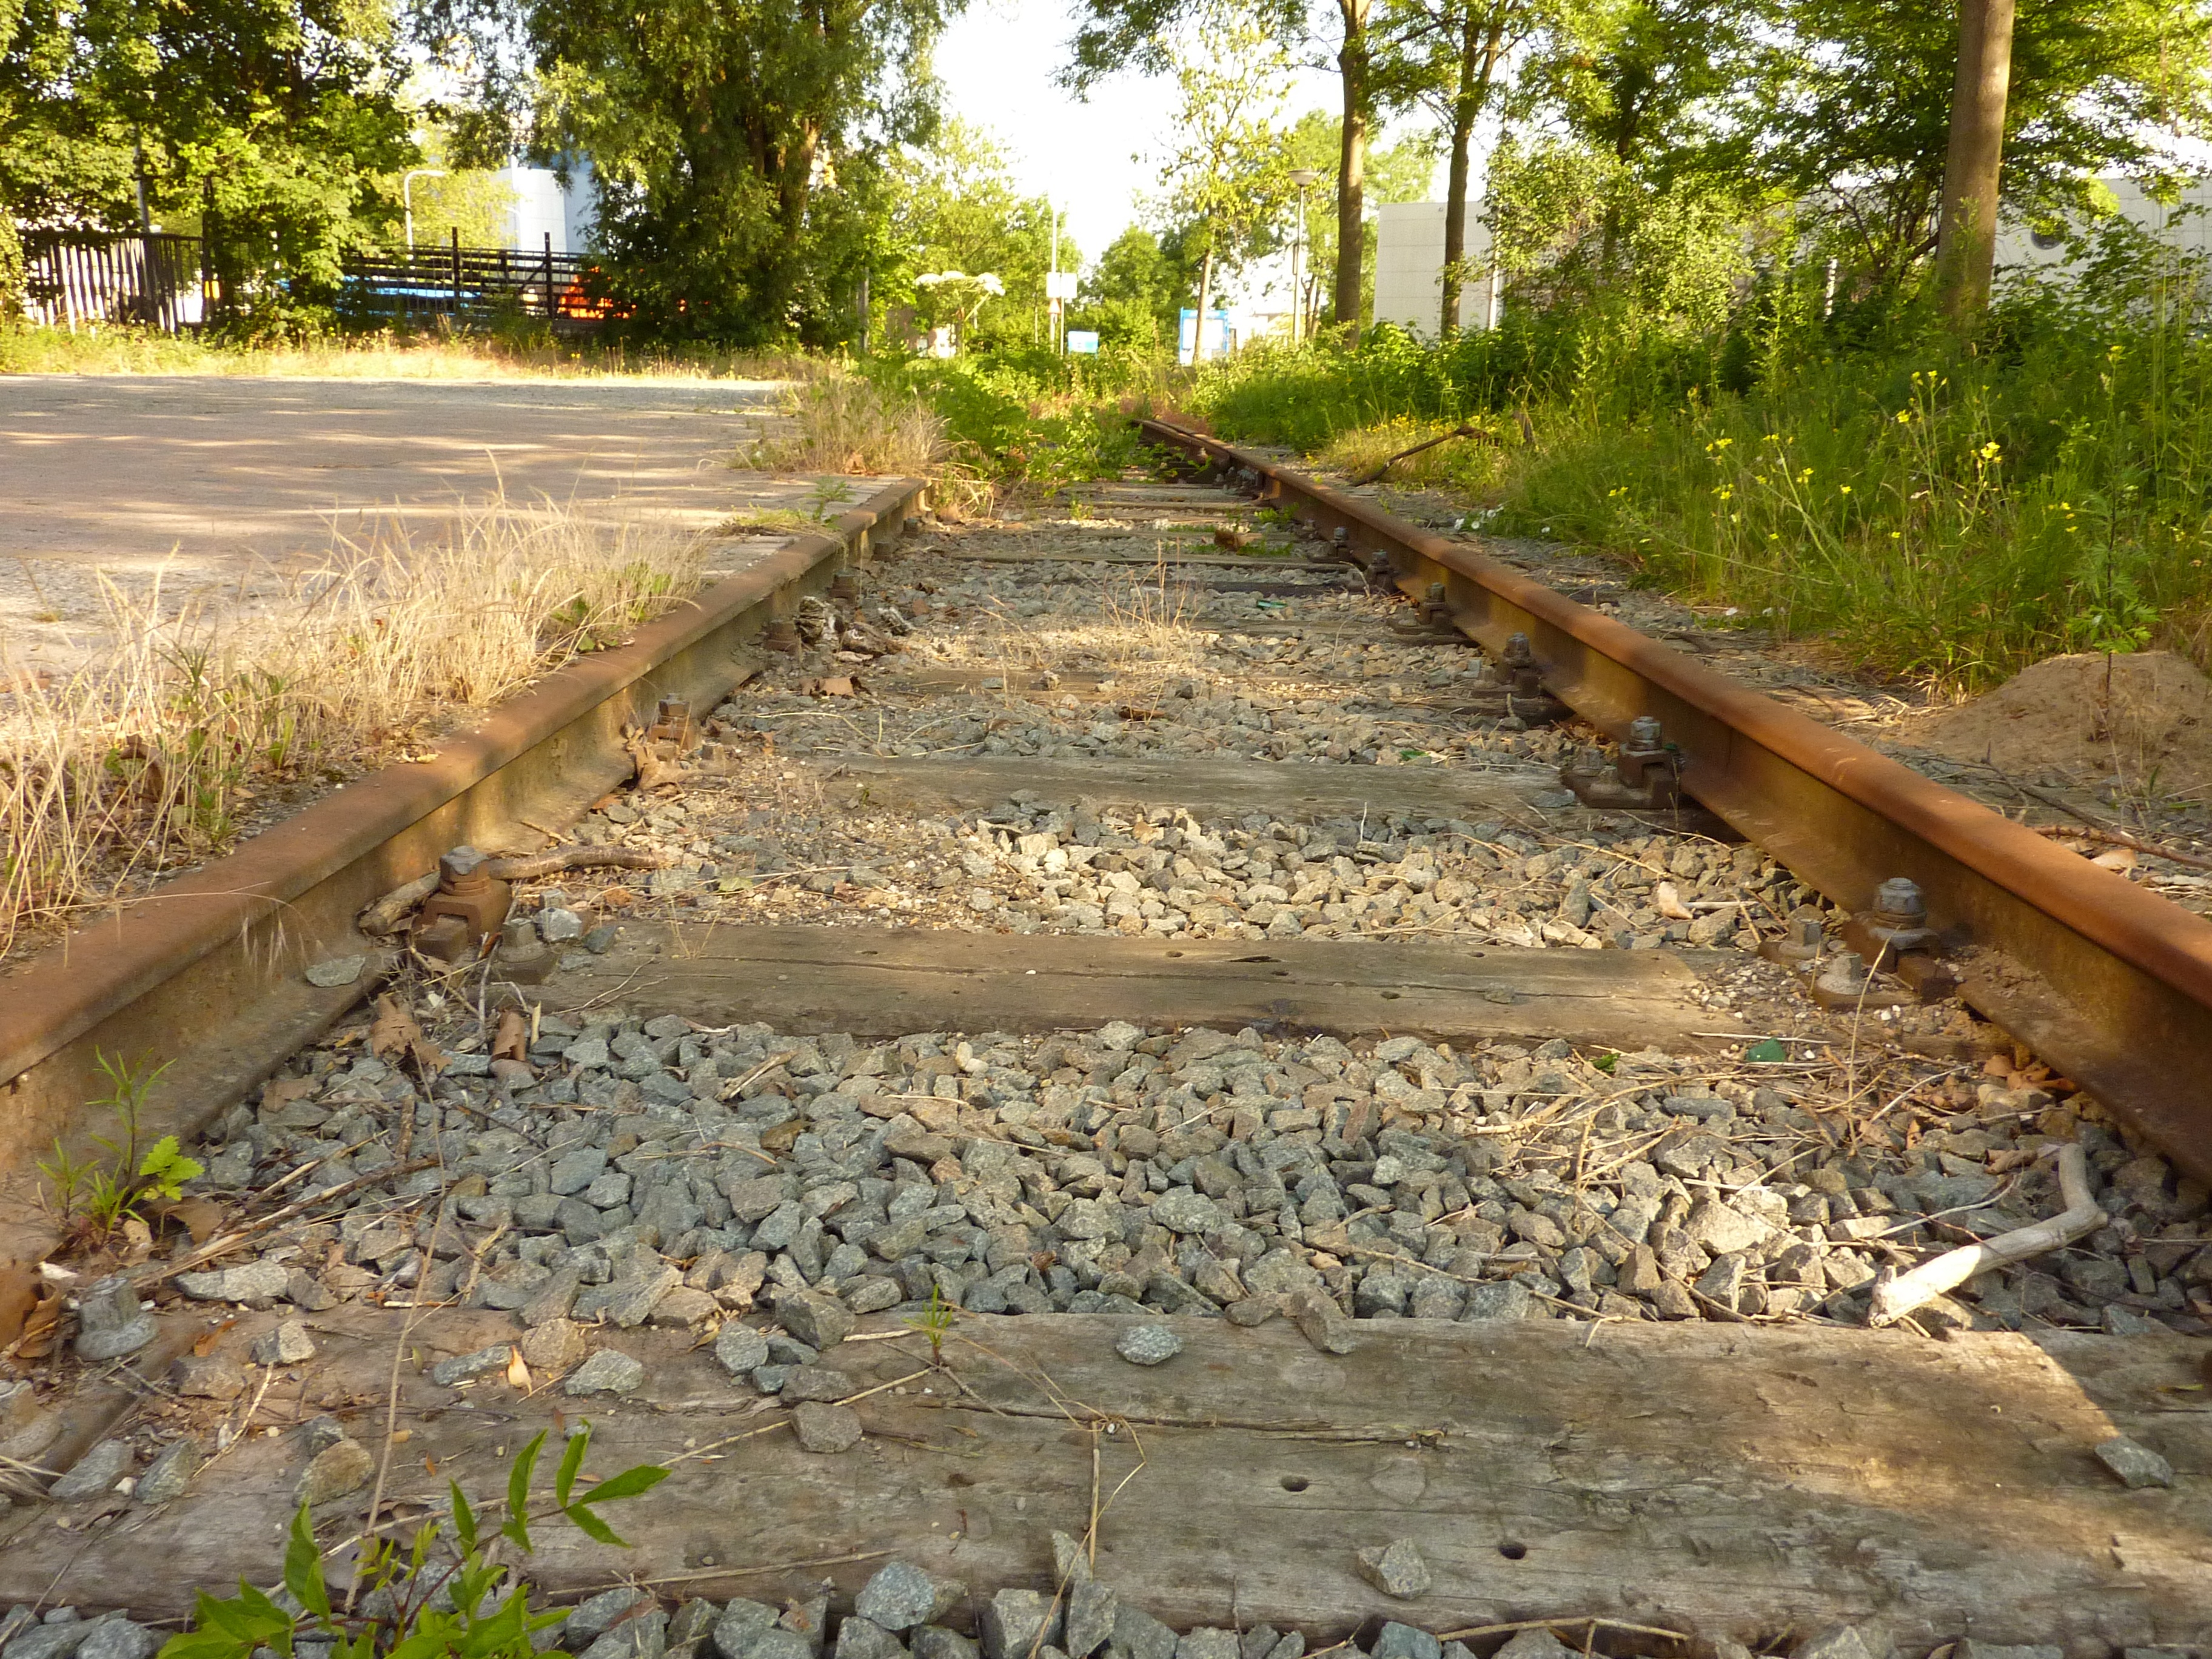
track, traffic, train, walkway, transport, rust, soil, waterway, public transport, rails, leave, railway line